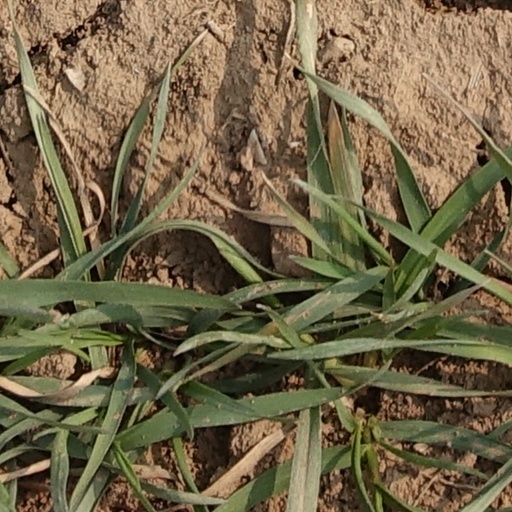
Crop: wheat